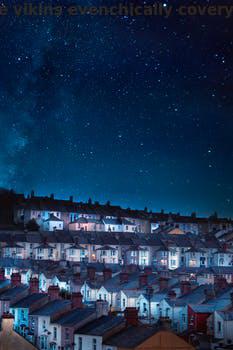
Label: Watermark